Saint David

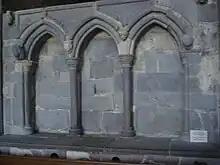
The Shrine of Saint David prior to its reconstruction in the early twenty-first century.

Though the exact date of his death is not certain, tradition holds that it was on 1 March, which is the date now marked as Saint David's Day. The two most common years given for his death are 601 and 589. The monastery is said to have been "filled with angels as Christ received his soul". His last words to his followers were in a sermon on the previous Sunday. The Welsh Life of St David gives these as, ""Arglwyddi, brodyr, a chwiorydd, Byddwch lawen a chadwch eich ffyd a'ch credd, a gwnewch y petheu bychain a glywsoch ac y welsoch gennyf i. A mwynhau a gerdaf y fford yd aeth an tadeu idi"", which translates as, "Lords, brothers and sisters, Be joyful, and keep your faith and your creed, and do the little things that you have seen me do and heard about. And as for me, I will walk the path that our fathers have trod before us." "Do ye the little things in life" (""Gwnewch y pethau bychain mewn bywyd"") is today a very well known phrase in Welsh. The same passage states that he died on a Tuesday, from which attempts have been made to calculate the year of his death.